1973 FA Cup final

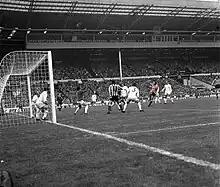
The only goal scored

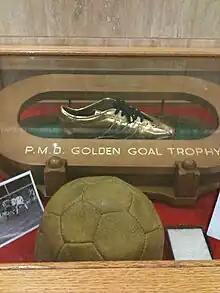
The final match ball with the Golden Boot awarded to Ian Porterfield of Sunderland

Sunderland established their tactics immediately from the kick-off and refused to be intimidated by their more illustrious opponents, tackling fiercely and defiantly with an unremitting determination. Leeds looked anxious, lacking their usual composure. The match itself was decided by two crucial moments that would be talked about for years to come.